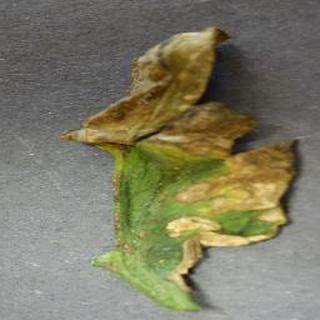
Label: tomato_bacterial_spot